Doon Sarla Academy

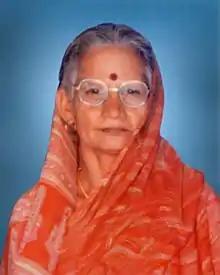
Late Smt. Sarla Devi (1936–1991)

Doon Sarla Academy is a coeducational school in Uttarakhand, India. It was founded by J.C. Sharma and established in 1991 in the memory of Smt. Sarla Devi. The school has roughly 540 students. The school's motto is "Duty, Discipline and Devotion".